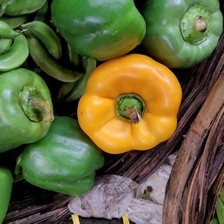
Label: capsicum